Ageing

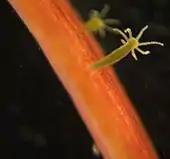
Immortal "Hydra", a relative of the jellyfish

Human beings and members of other species, especially animals, age and die. Fungi, too, can age. In contrast, many species can be considered potentially immortal: for example, bacteria fission to produce daughter cells, strawberry plants grow runners to produce clones of themselves, and animals in the genus "Hydra" have a regenerative ability by which they avoid dying of old age.